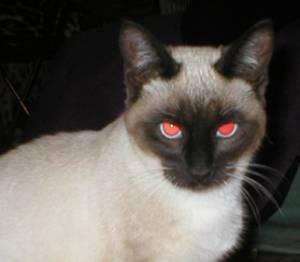
Siamese